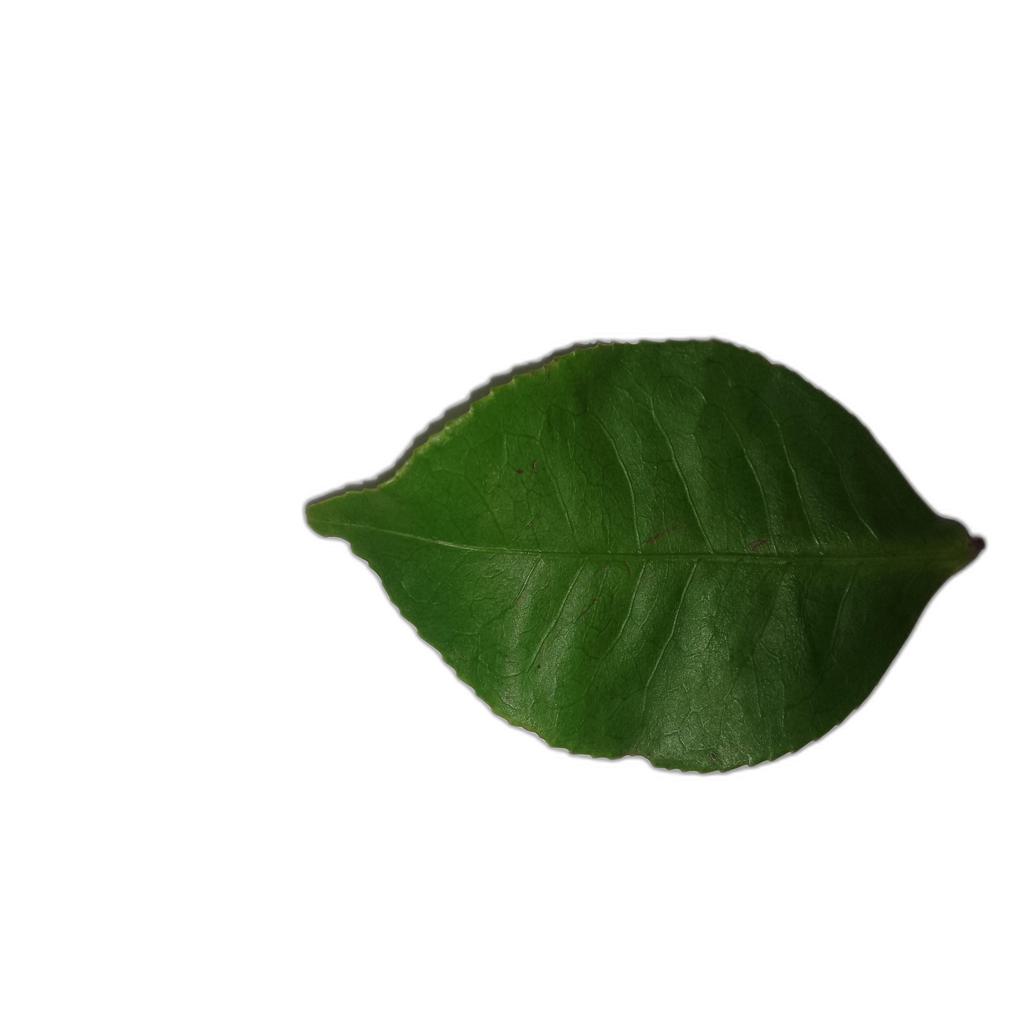
Label: Healthy